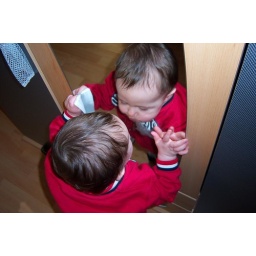
there is a boy in the mirror